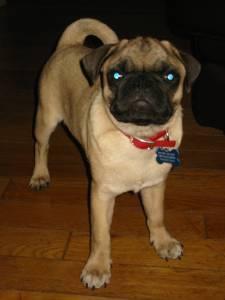
pug